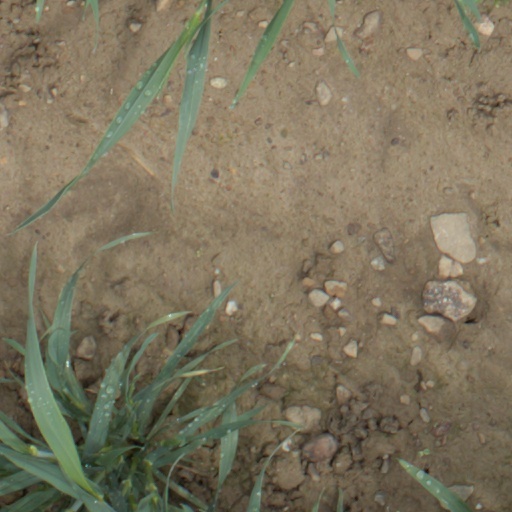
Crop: wheat